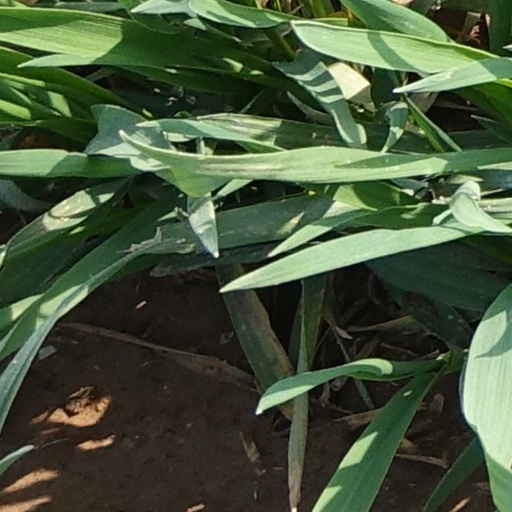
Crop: wheat